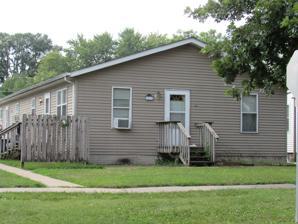
Building: William Claussen House
Country: United States of America
Year built: 1855
Historic house in Iowa, United States United States historic place William Claussen House U.S. National Register of Historic Places Show map of Iowa Show map of the United States Location 2215 W. 2nd St. Davenport, Iowa Coordinates 41°31′15″N 90°36′40″W / 41.52083°N 90.61111°W / 41.52083; -90.61111 Area less than one acre Built 1855 Architectural style Greek Revival MPS Davenport MRA NRHP reference No. 83002412 Added to NRHP July 7, 1983 The Claussen House was located where this house now stands. The William Claussen House was a historic building located in the West End of Davenport, Iowa , United States. The Greek Revival style house was built in 1855 and it was listed on the National Register of Historic Places since 1983. It has subsequently been torn down and replaced by a single-story house. History The original builder of this house cannot be determined. William Claussen lived here from 1888 until around 1915. He worked as a local dealer in coal, lime, cement, and drain tile. Architecture The house was an example of a popular form found in the city of Davenport: two-story, three– bay front gable , with an entrance off center and a small attic window below the roof peak. This house had a simplified classical pediment , which was accomplished by attaching a single molding strip to the wall parallel at the edge of the roof. The molding featured a decorative element from the Italianate style, bracketed eaves . A small columned porch with a flat roof completed the front. Another architectural element to the house was a bay window that was featured in the middle of the east side of the house. References